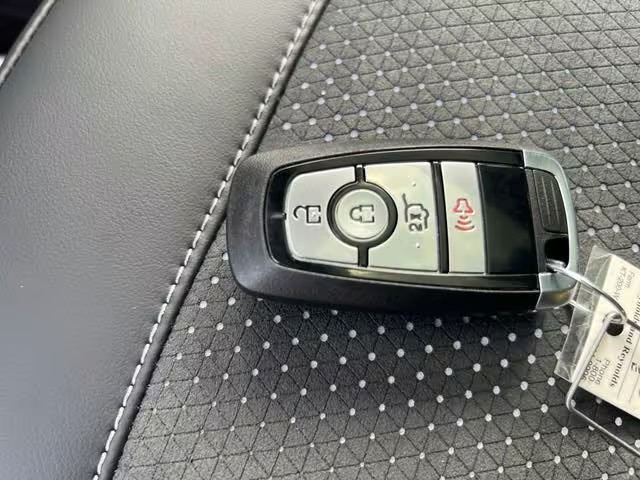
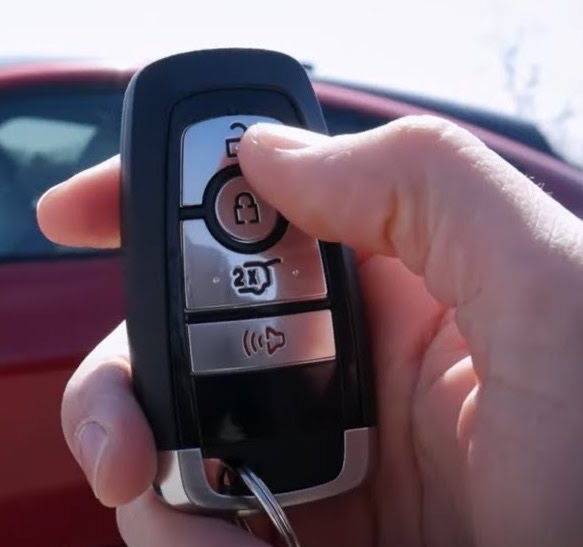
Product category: misc
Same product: yes